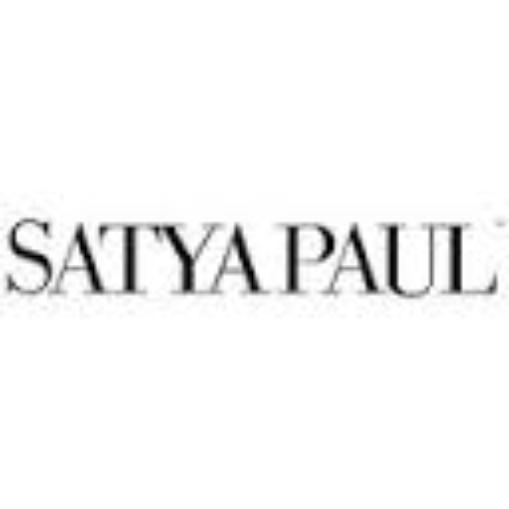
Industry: Clothes